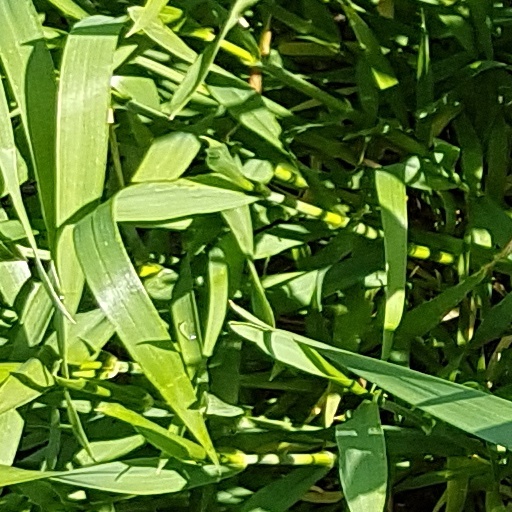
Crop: wheat